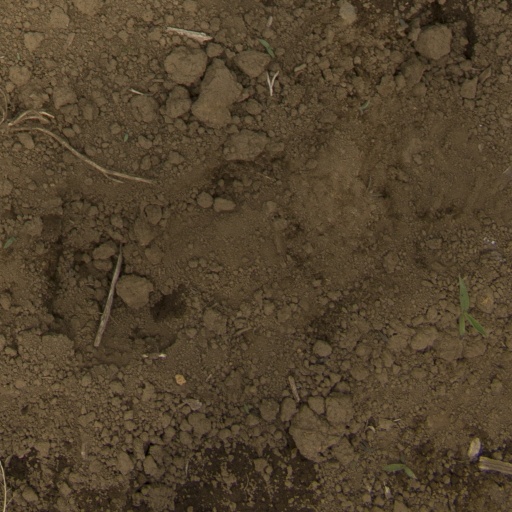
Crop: Jerusalem artichoke